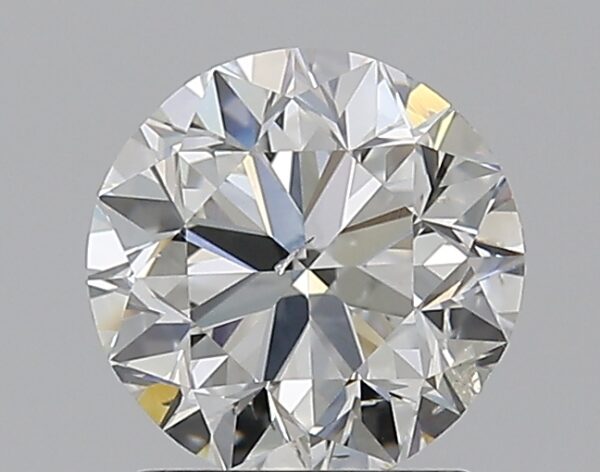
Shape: round
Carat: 1.5
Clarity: SI2
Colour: I
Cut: VG
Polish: EX
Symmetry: VG
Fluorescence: M
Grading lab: GIA
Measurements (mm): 7.03 x 7.13 x 4.6